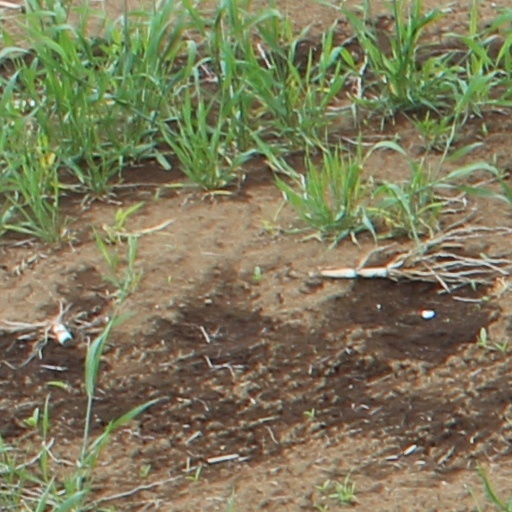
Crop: wheat